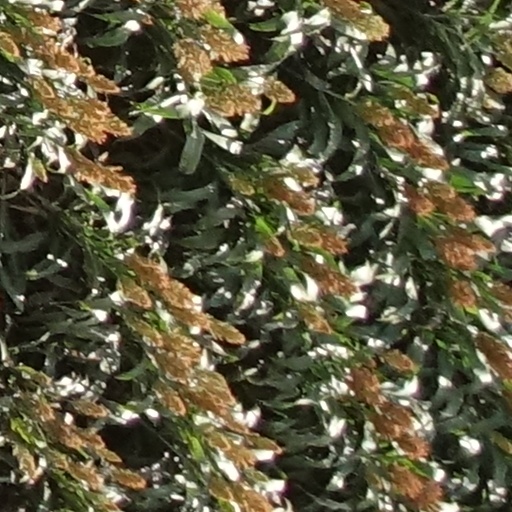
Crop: sorghum